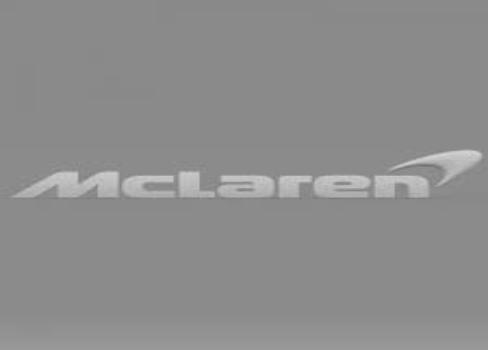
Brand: mclaren
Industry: Transportation